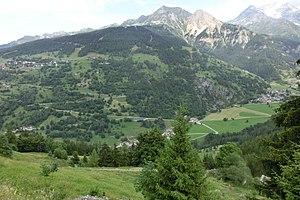
Peisey-Nancroix, vue des Esserts. Plan-Peisey et une partie de Peisey à gauche, Nancroix à droite
Peisey-Nancroix est une commune française située dans le département de la Savoie, en région Auvergne-Rhône-Alpes.